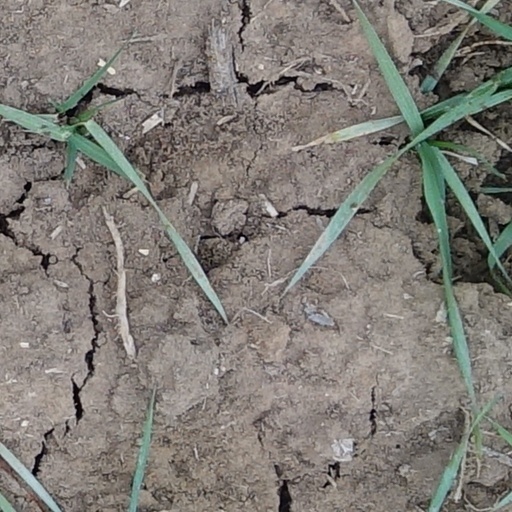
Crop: wheat